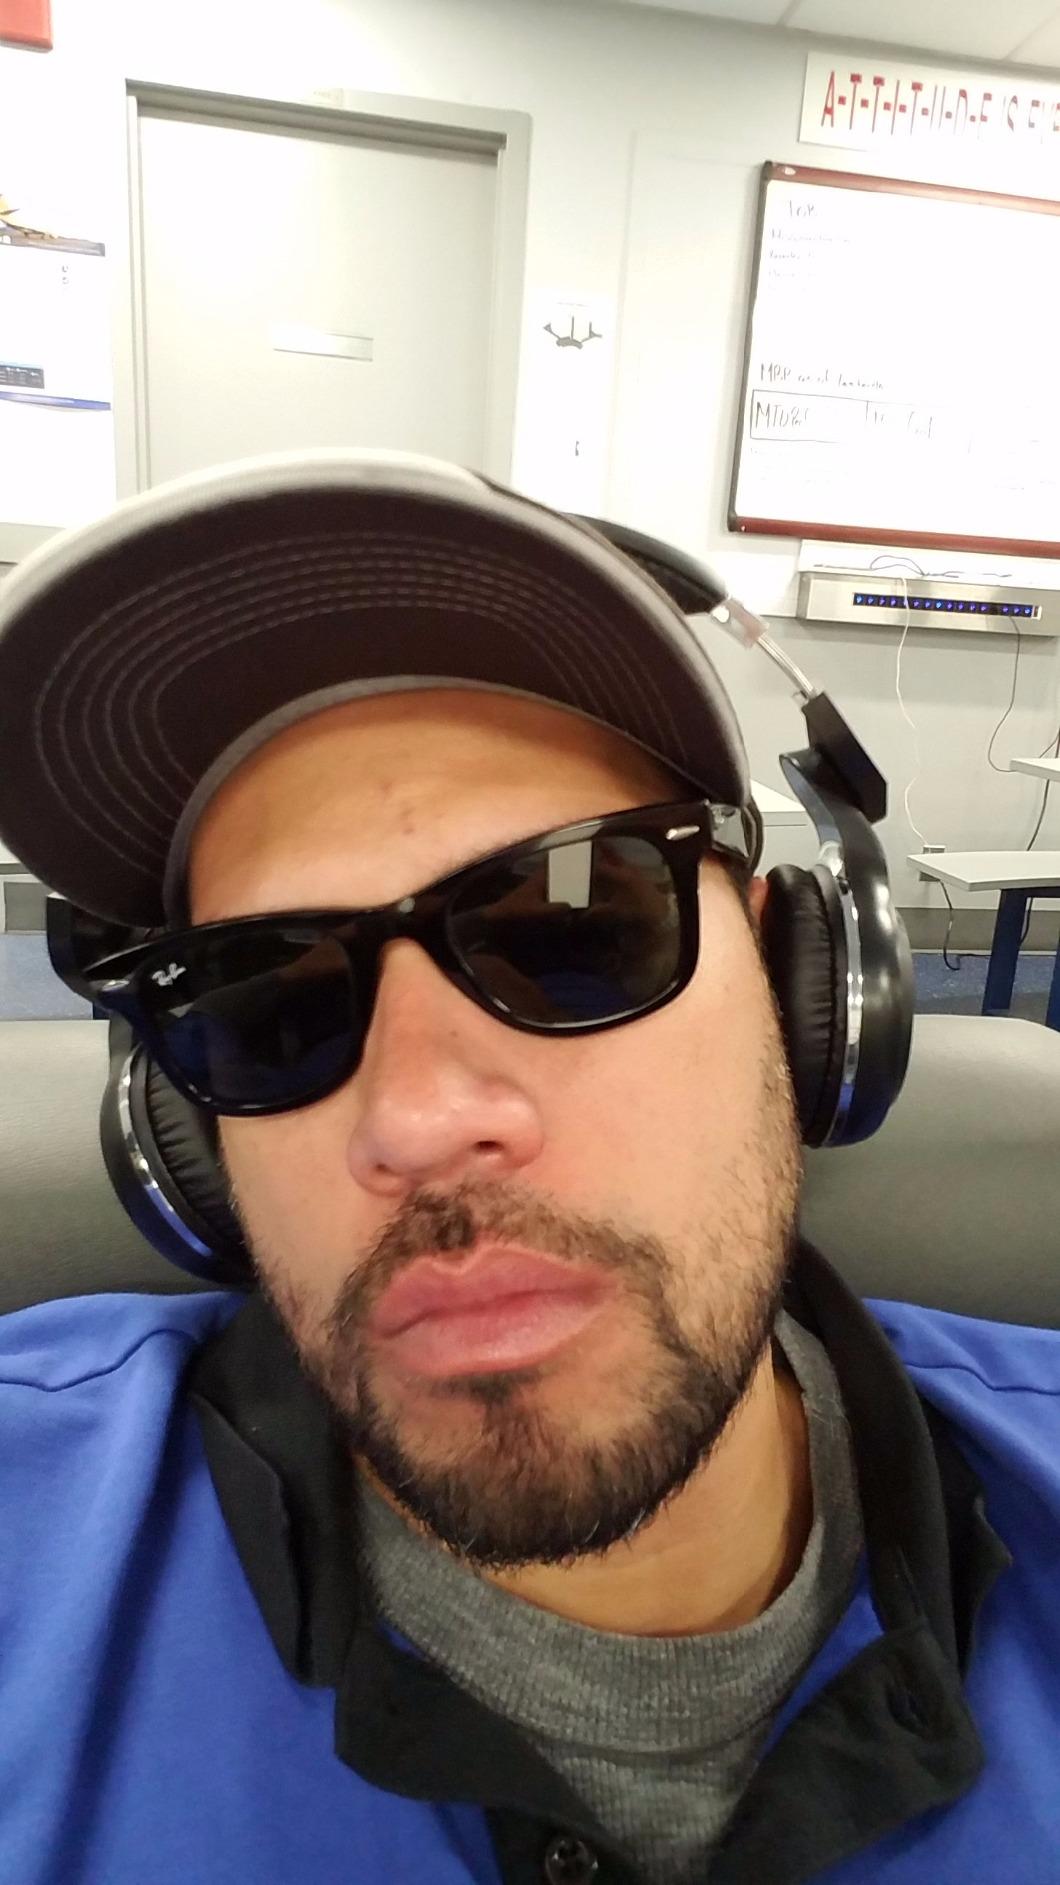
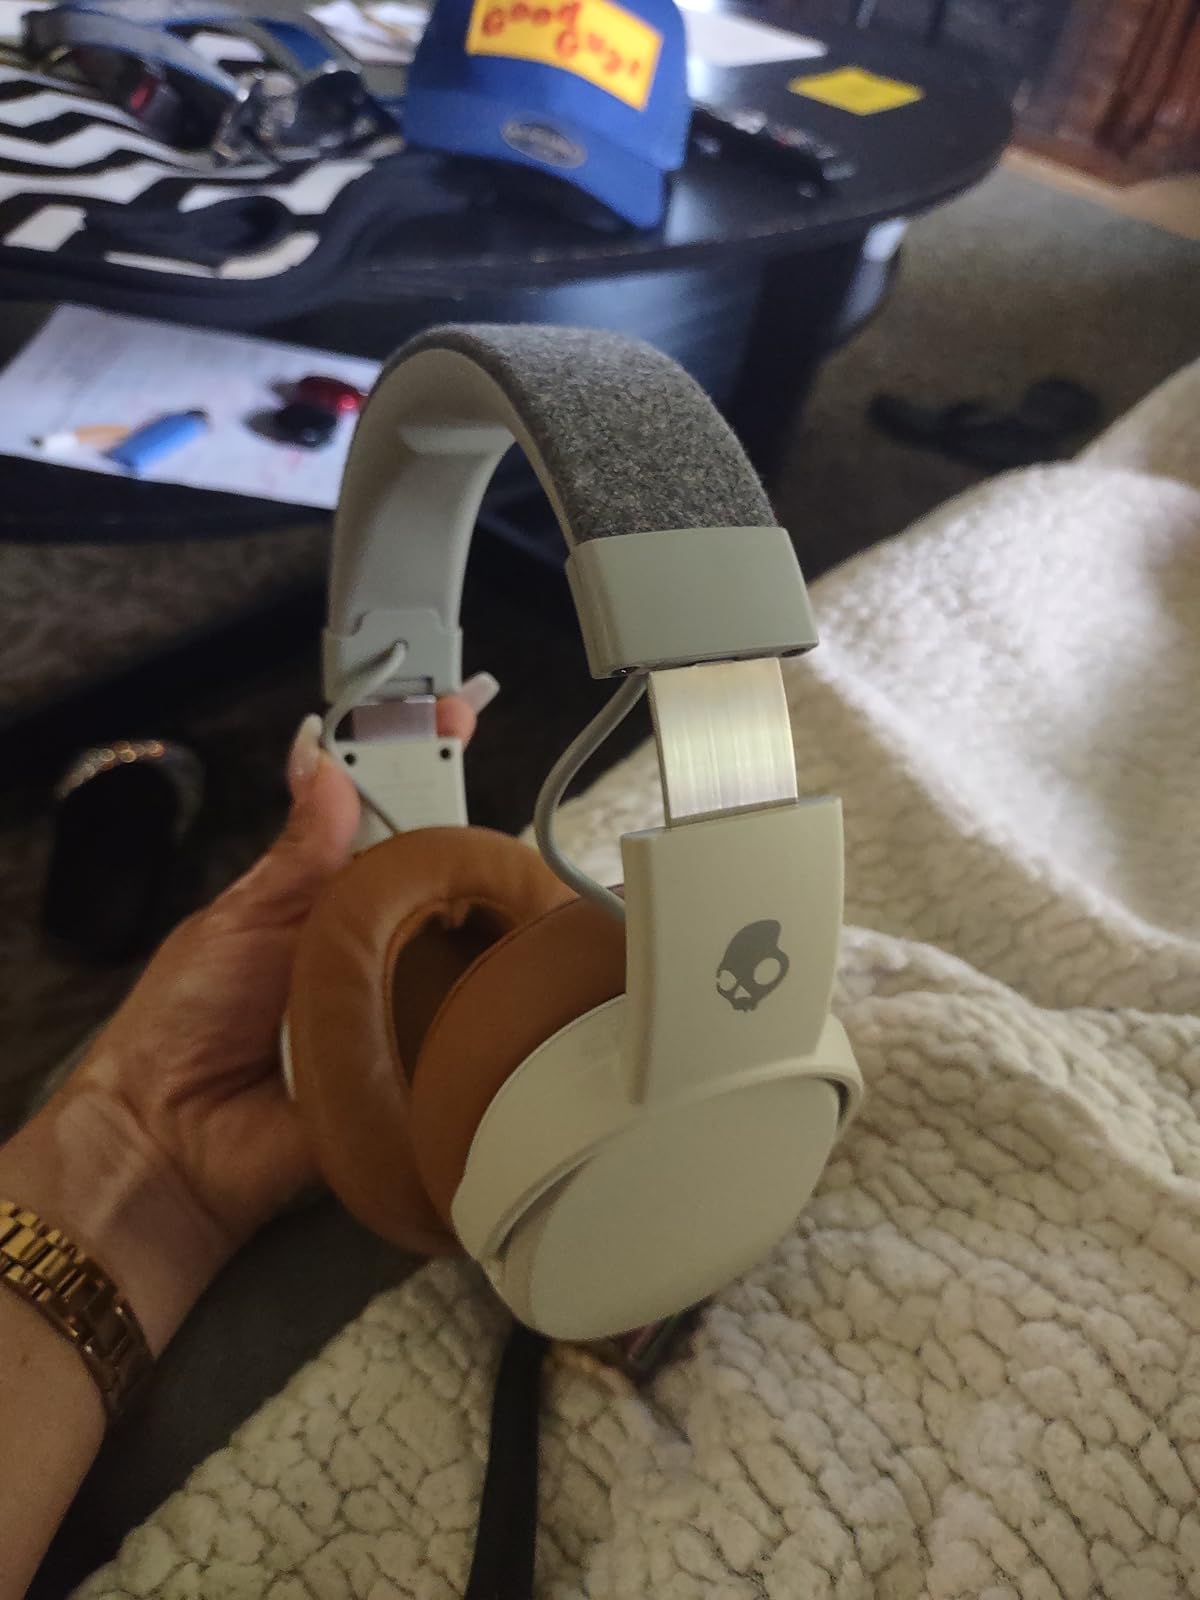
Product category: headphones
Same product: no